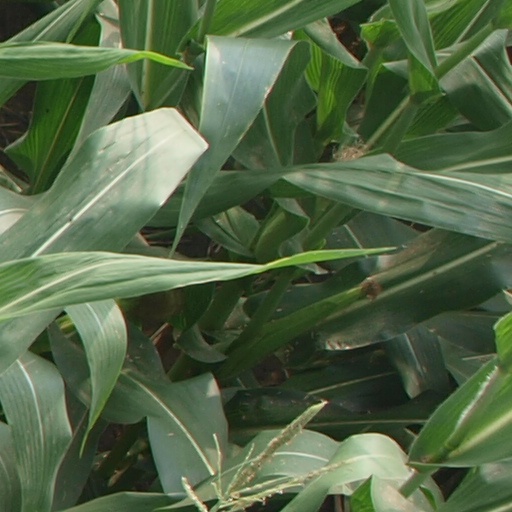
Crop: maize; corn